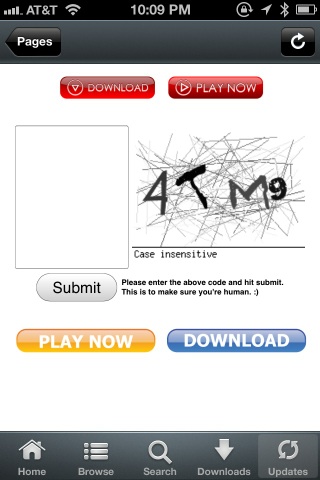Question: What are the characters on this captcha image, please?
Answer: 4tm9